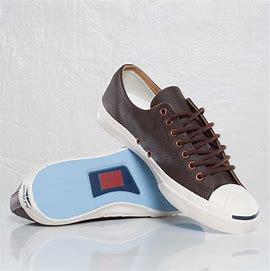
Brand: Converse
Model: Jack Purcell